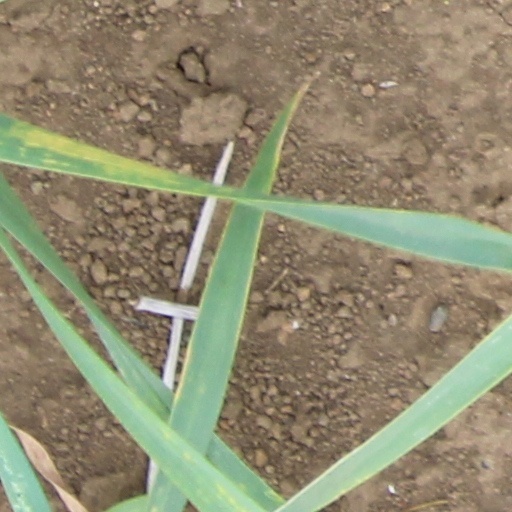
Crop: wheat